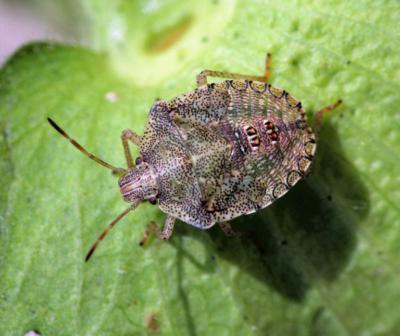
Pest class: stink_bug